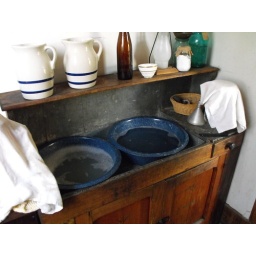
The kitchen sink in the pantry off of the winter kitchen.